List of flag bearers for the United States at the Olympics

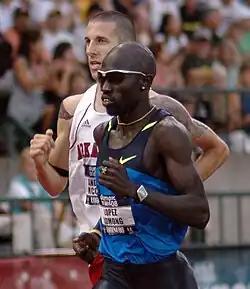
Lopez Lomong says he felt "blessed" to be selected as the 2008 flag bearer.

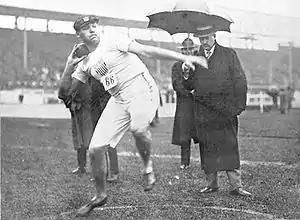
Ralph Rose competing at the 1908 Olympics after not dipping the flag in the opening ceremony

Olympic protocol is that the flag bearer dips their flag to the head of state as part of the parade. It has become tradition that the U.S. flag is not dipped, though the origins of this are surrounded by legend and are widely misreported: